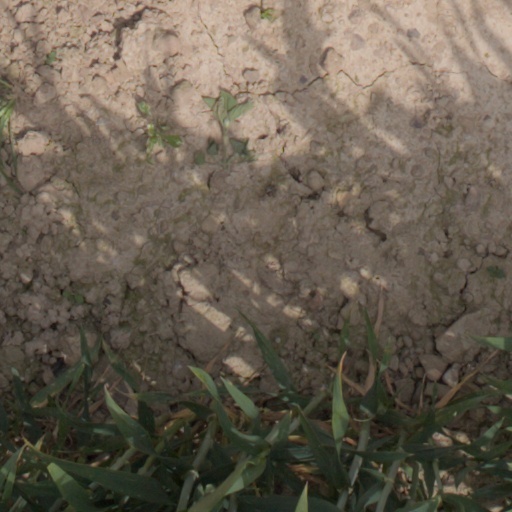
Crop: wheat